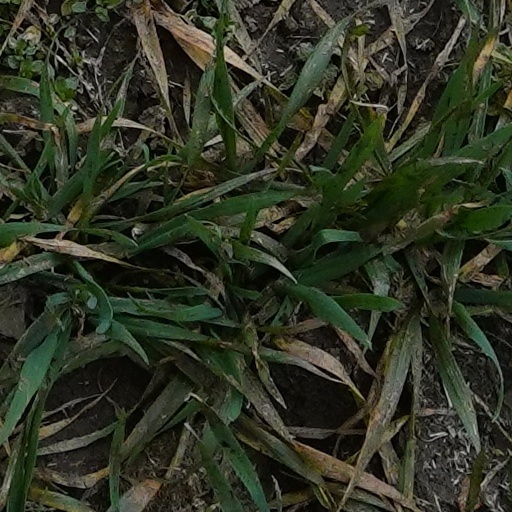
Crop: wheat